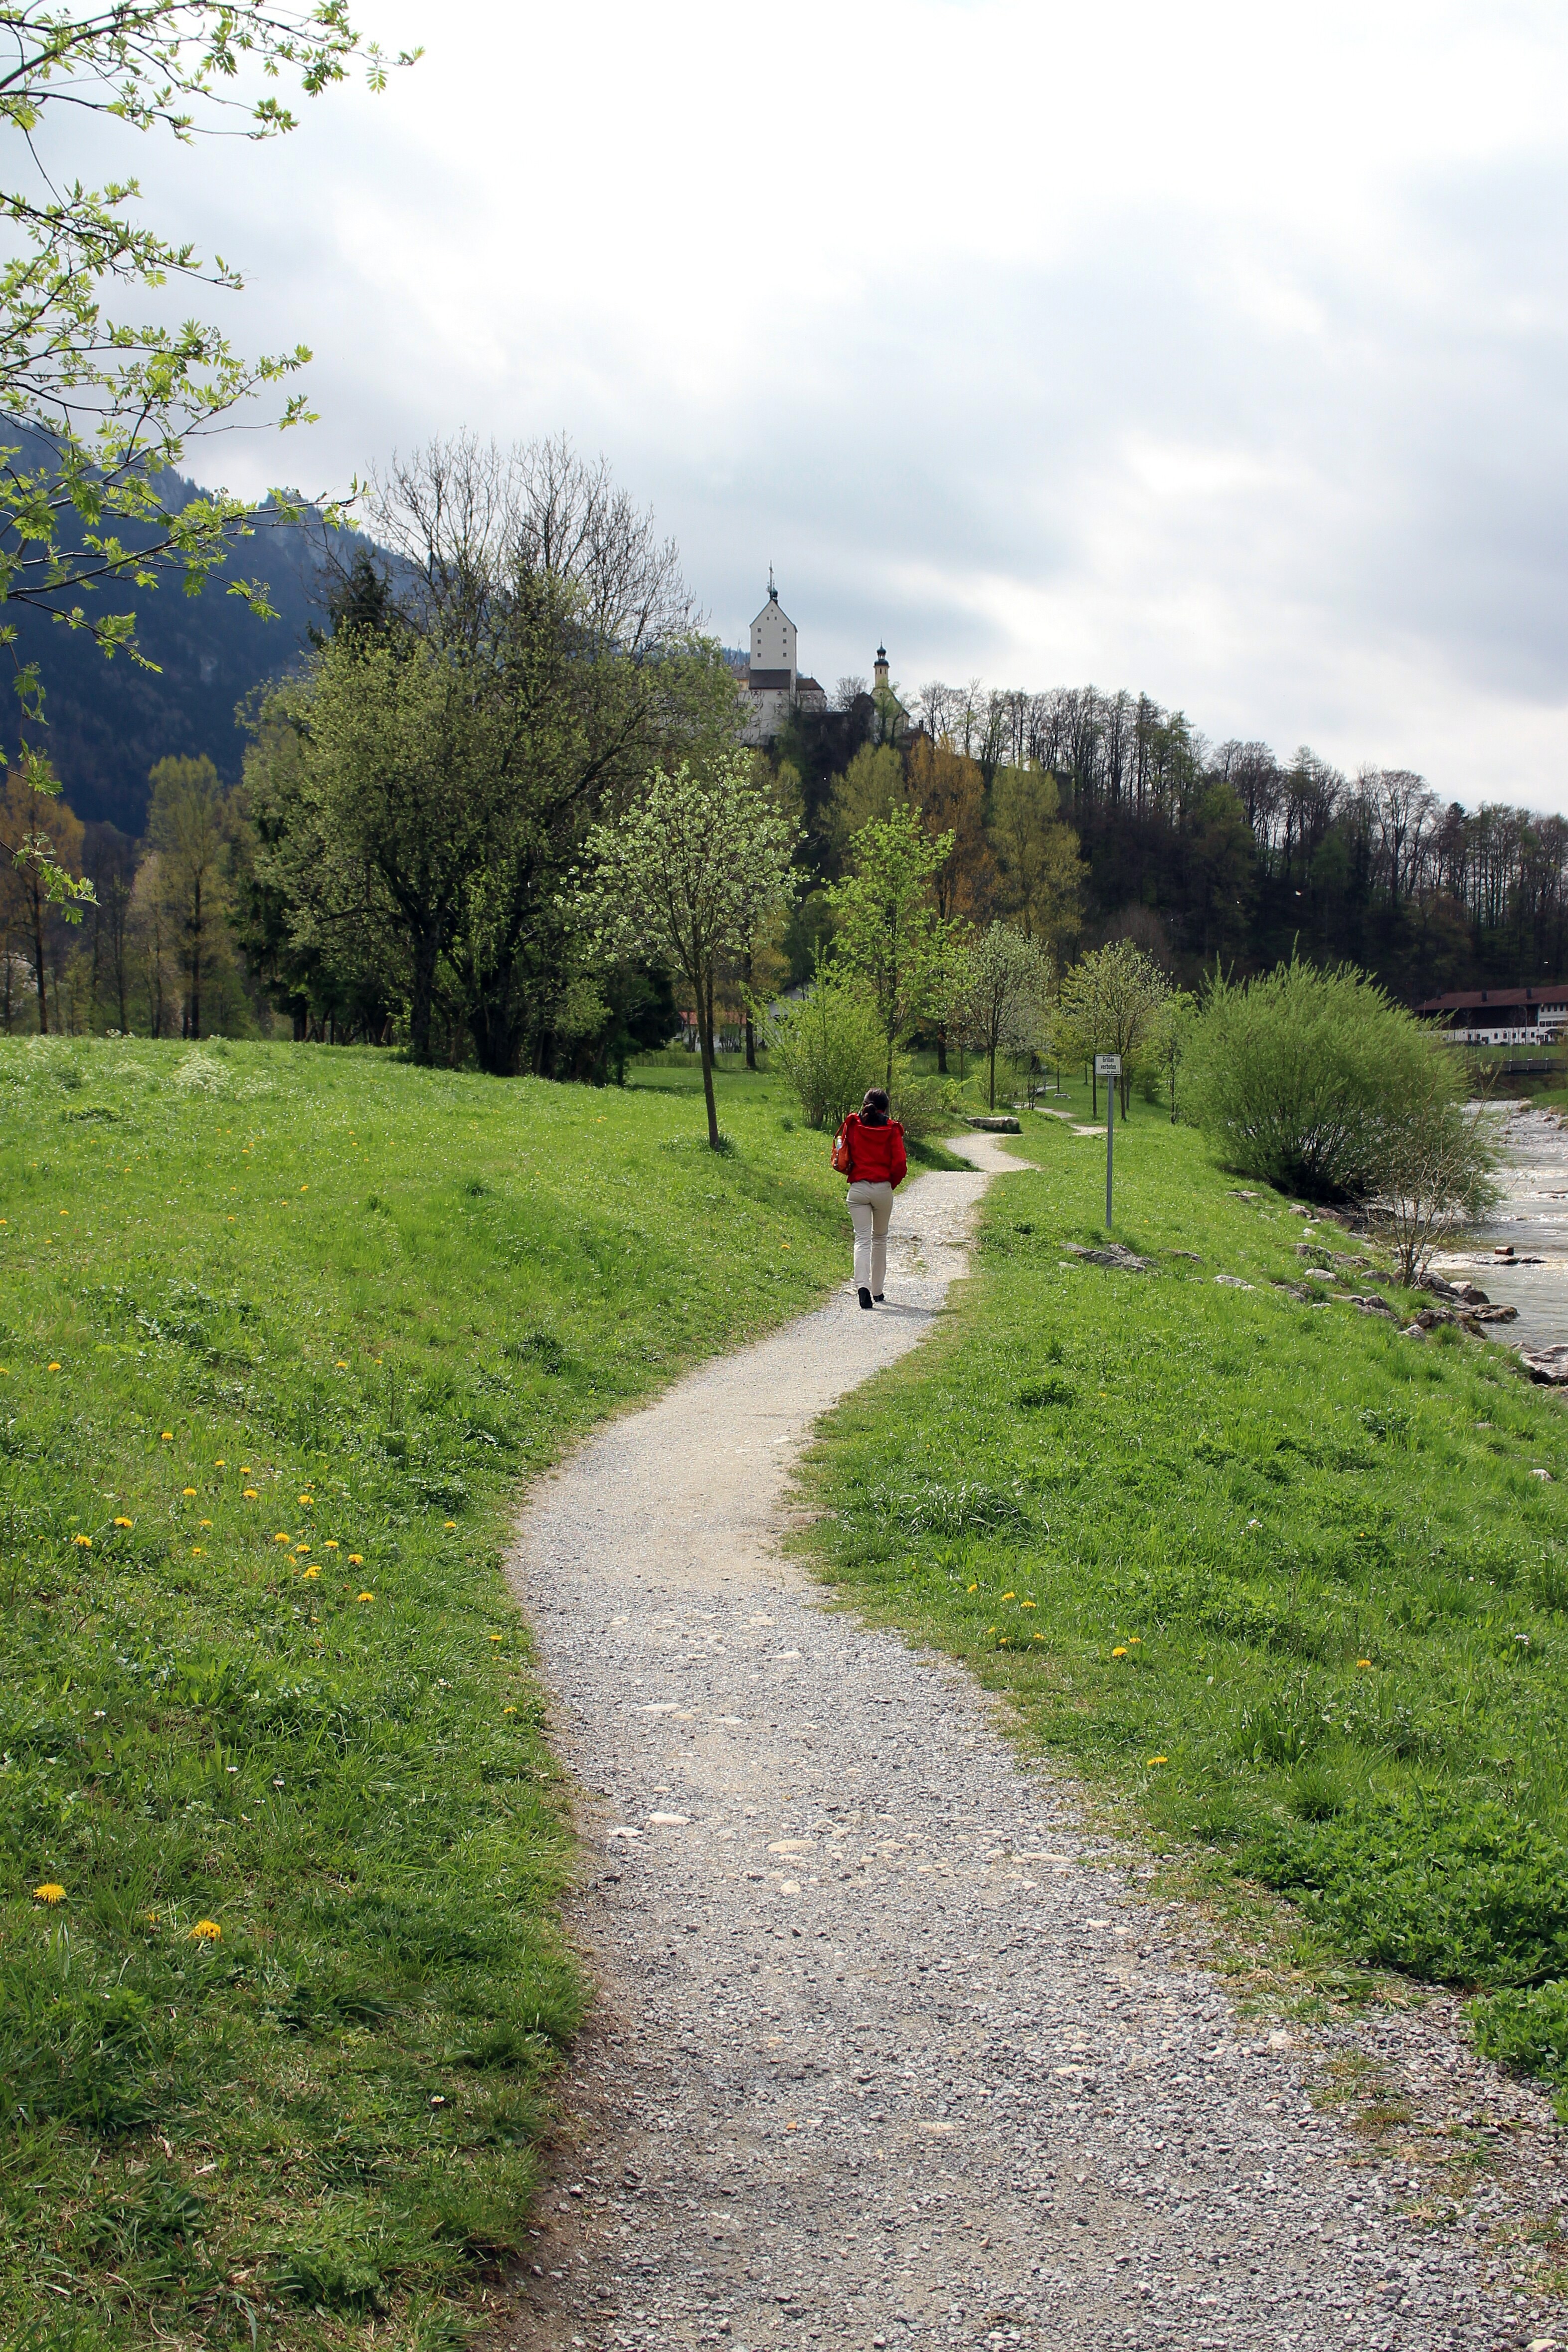
tree, grass, walking, person, mountain, road, trail, meadow, hill, alone, walk, autumn, park, human, waterway, away, rural area